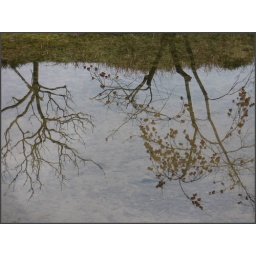
79 persimmon tree in water